Rape in the Hebrew Bible

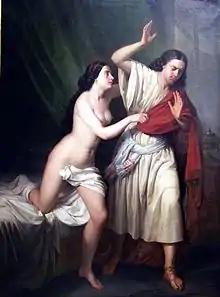
, oil on canvas by Esquivel (1854)

A rare Biblical instance of sexual harassment and assault perpetrated against a man by a woman may be found in Genesis 39. In this chapter, the enslaved Joseph is repeatedly propositioned by the wife of his master Potiphar. Joseph refuses to have sex with her ("although she spoke to Joseph day after day, he would not consent" (Genesis. 39:10)), as he has no marital right to do so and it would be a sin against Yahweh (Genesis 39:6–10). Potiphar's wife eventually demands that he come to bed with her and grabs at his clothing (Genesis 39:12). Joseph escapes, leaving the article of clothing with her (different translations describe the article of clothing as, for example, Joseph's "garment", "robe", "coat", or even simply "clothes"). Potiphar's wife then tells first her servants, and then her husband, that Joseph had attacked her (Genesis 39:13–18). Joseph is sent to prison (Genesis 39:19–20), where he remains until his God-given ability to interpret dreams leads the Pharaoh to ask for his help (Genesis 41:14).